The Zakhov Mission

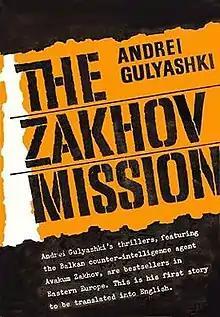
First UK edition

The Zakhov Mission (The Momchilovo Affair) is an espionage detective novel by the Bulgarian author Andrei Gulyashki first published in 1959 under the title Контраразузнаване (Counterintelligence). The English translation is by Maurice Michael, published in the UK in 1968 by Cassell, London, and in USA in 1969 by Doubleday, N.Y..